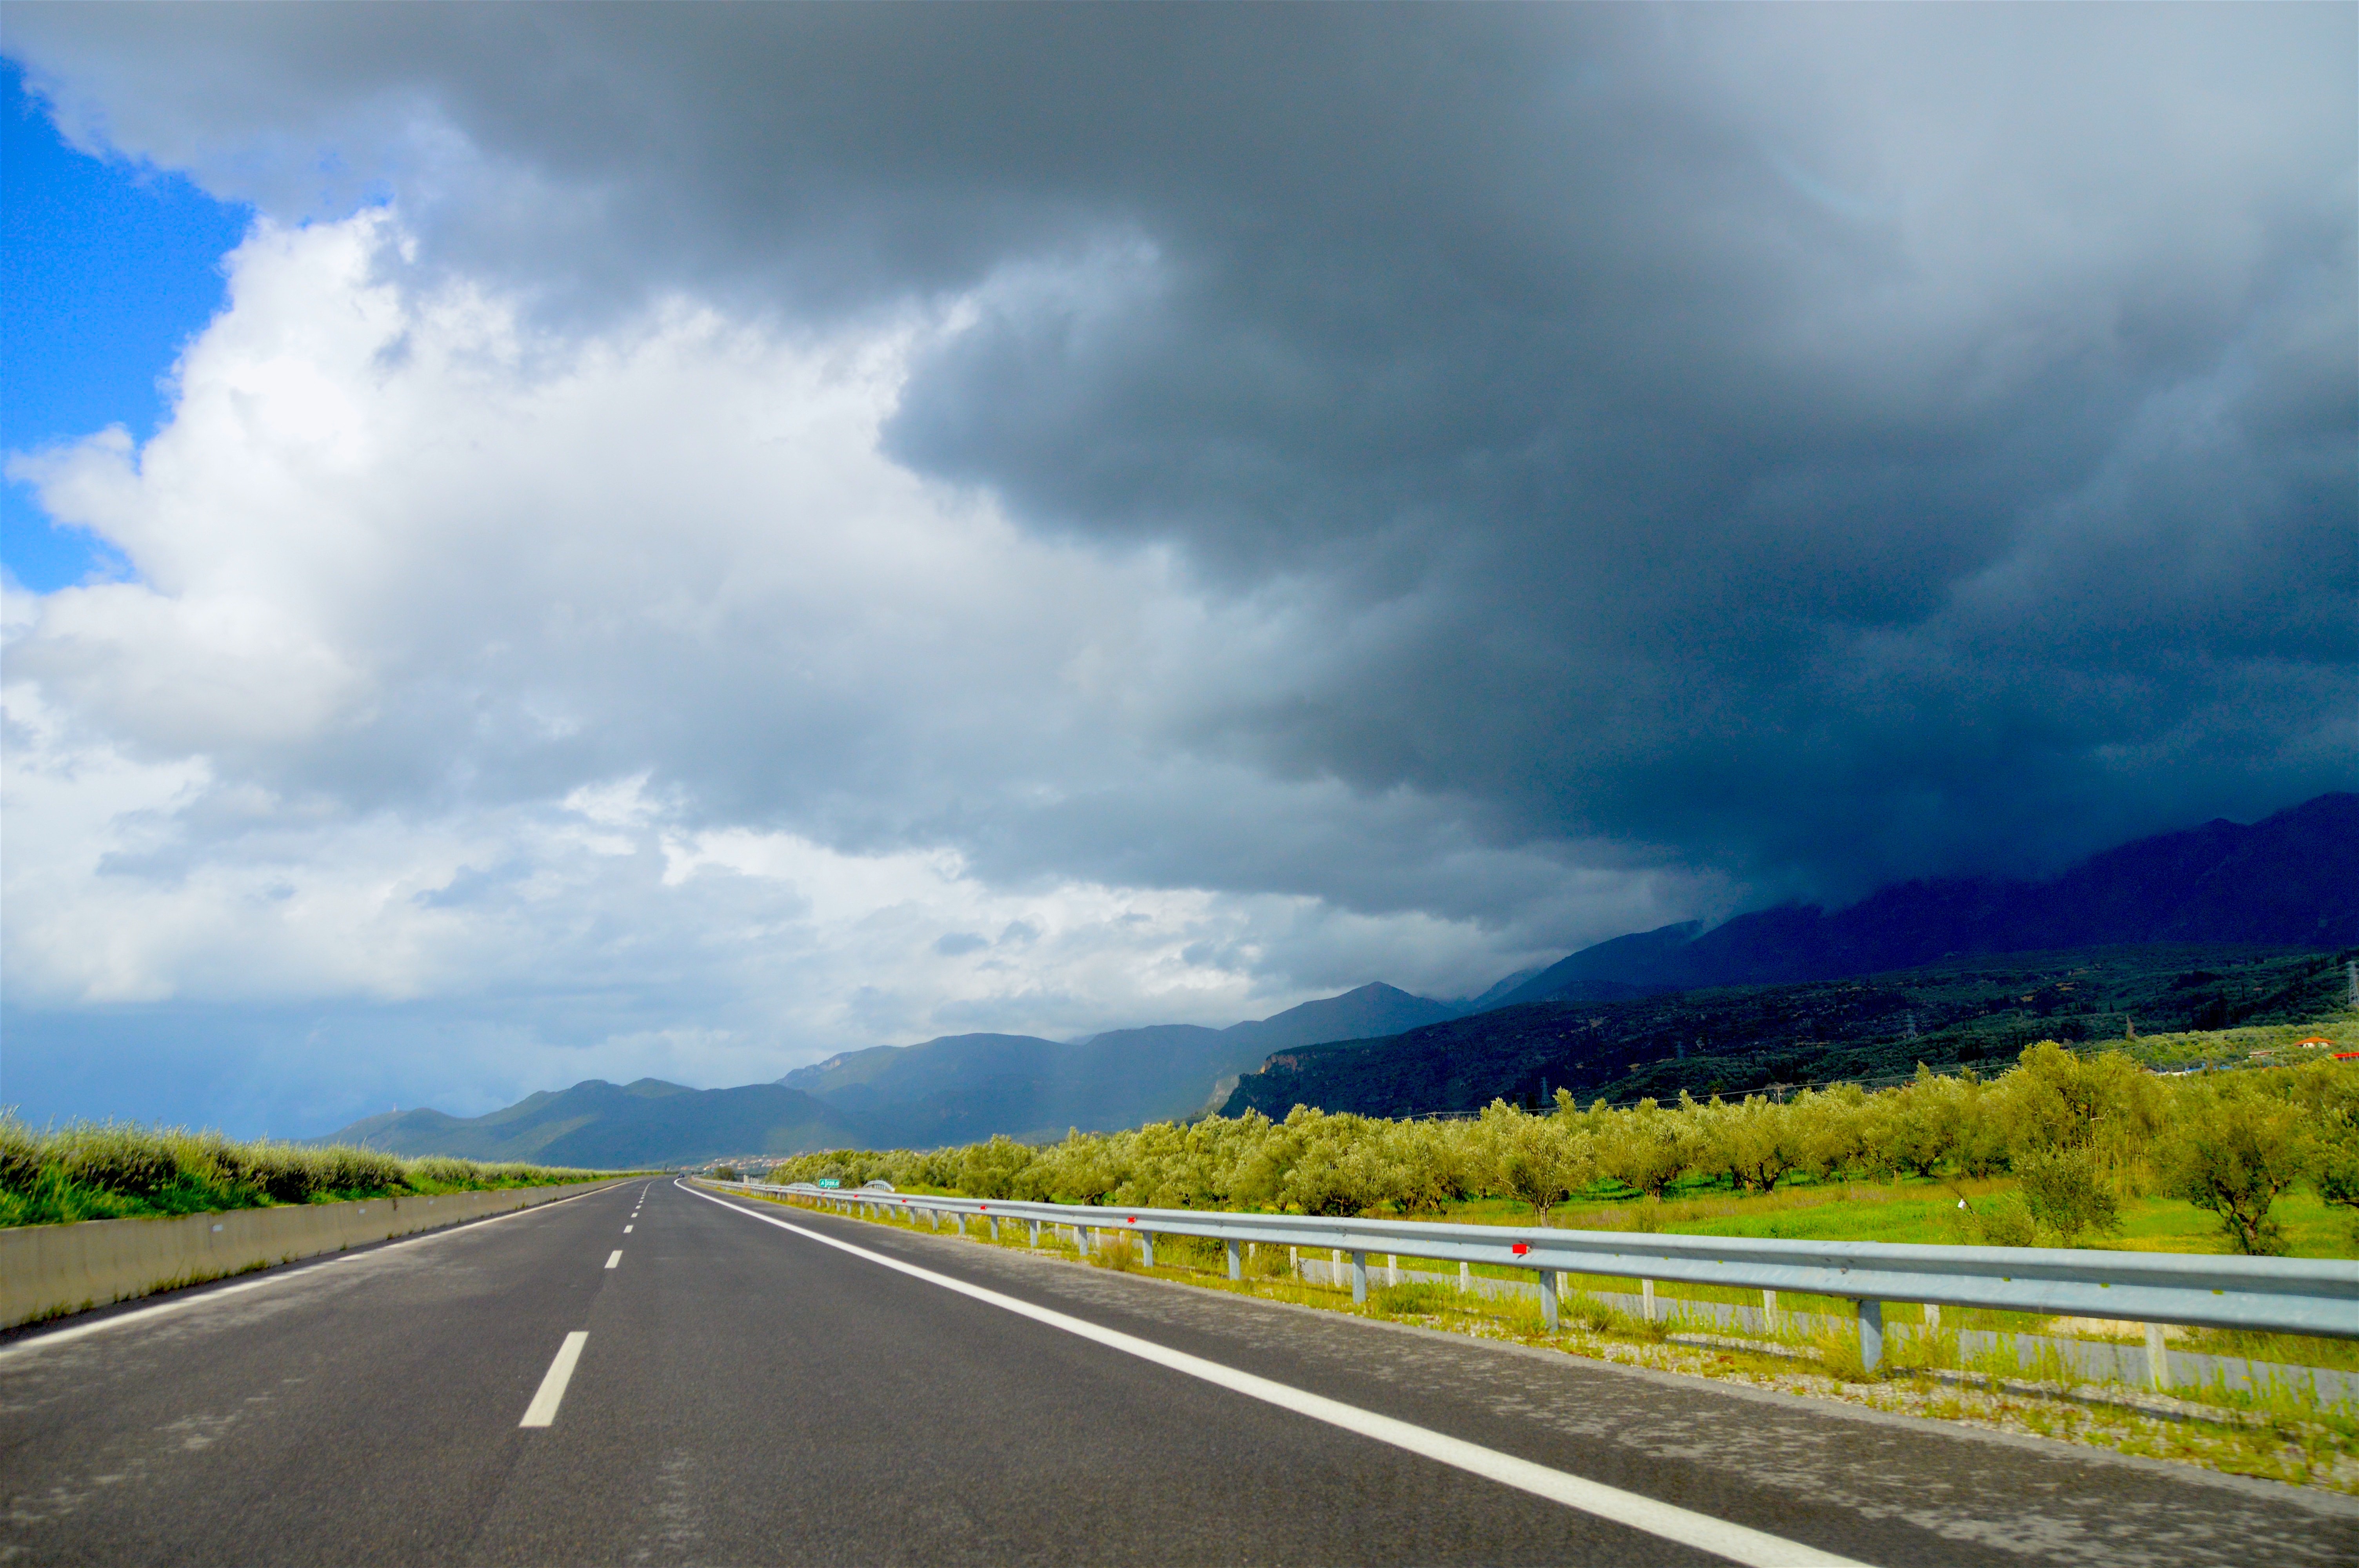
road, sky, cloud, highway, asphalt, natural landscape, highland, yellow, thoroughfare, atmospheric phenomenon, infrastructure, road trip, horizon, road surface, lane, mountain, tree, cumulus, shoulder, freeway, ecoregion, line, rural area, spring, plain, landscape, grassland, meteorological phenomenon, hill, plant, field, mountain range, tar, nonbuilding structure, wildflower, prairie, tourism